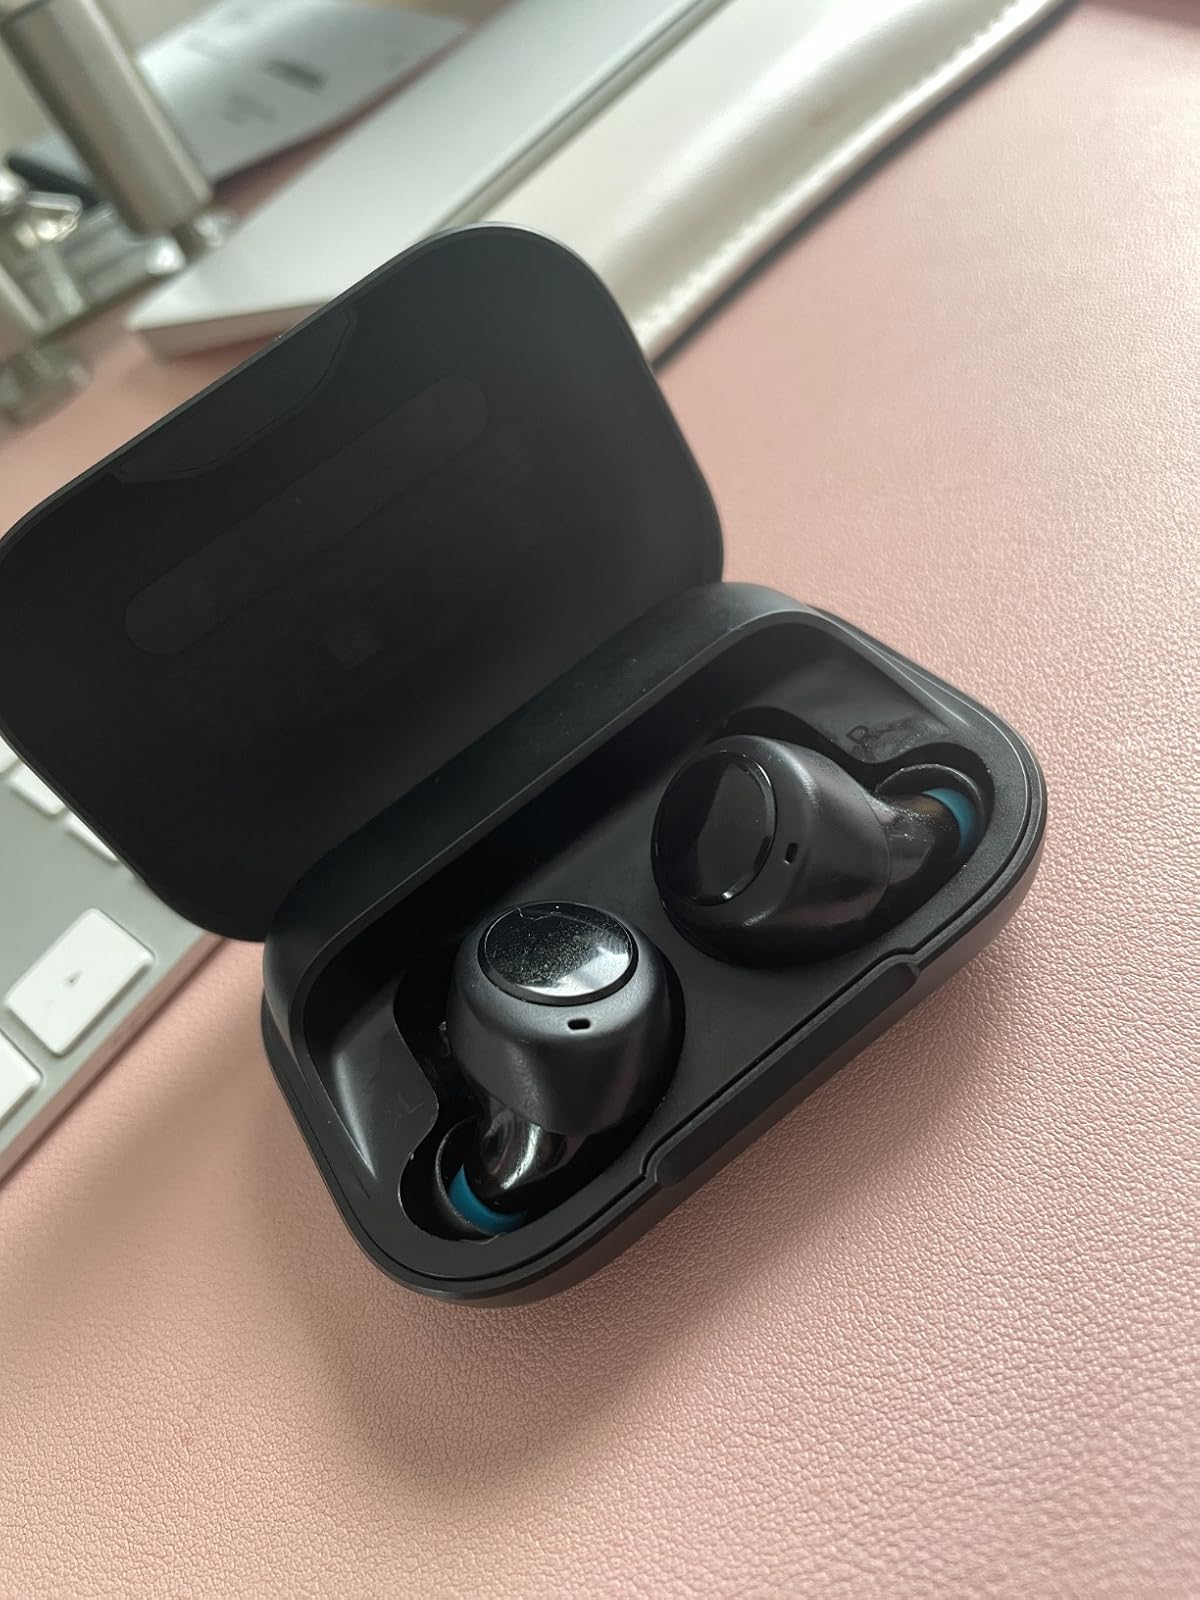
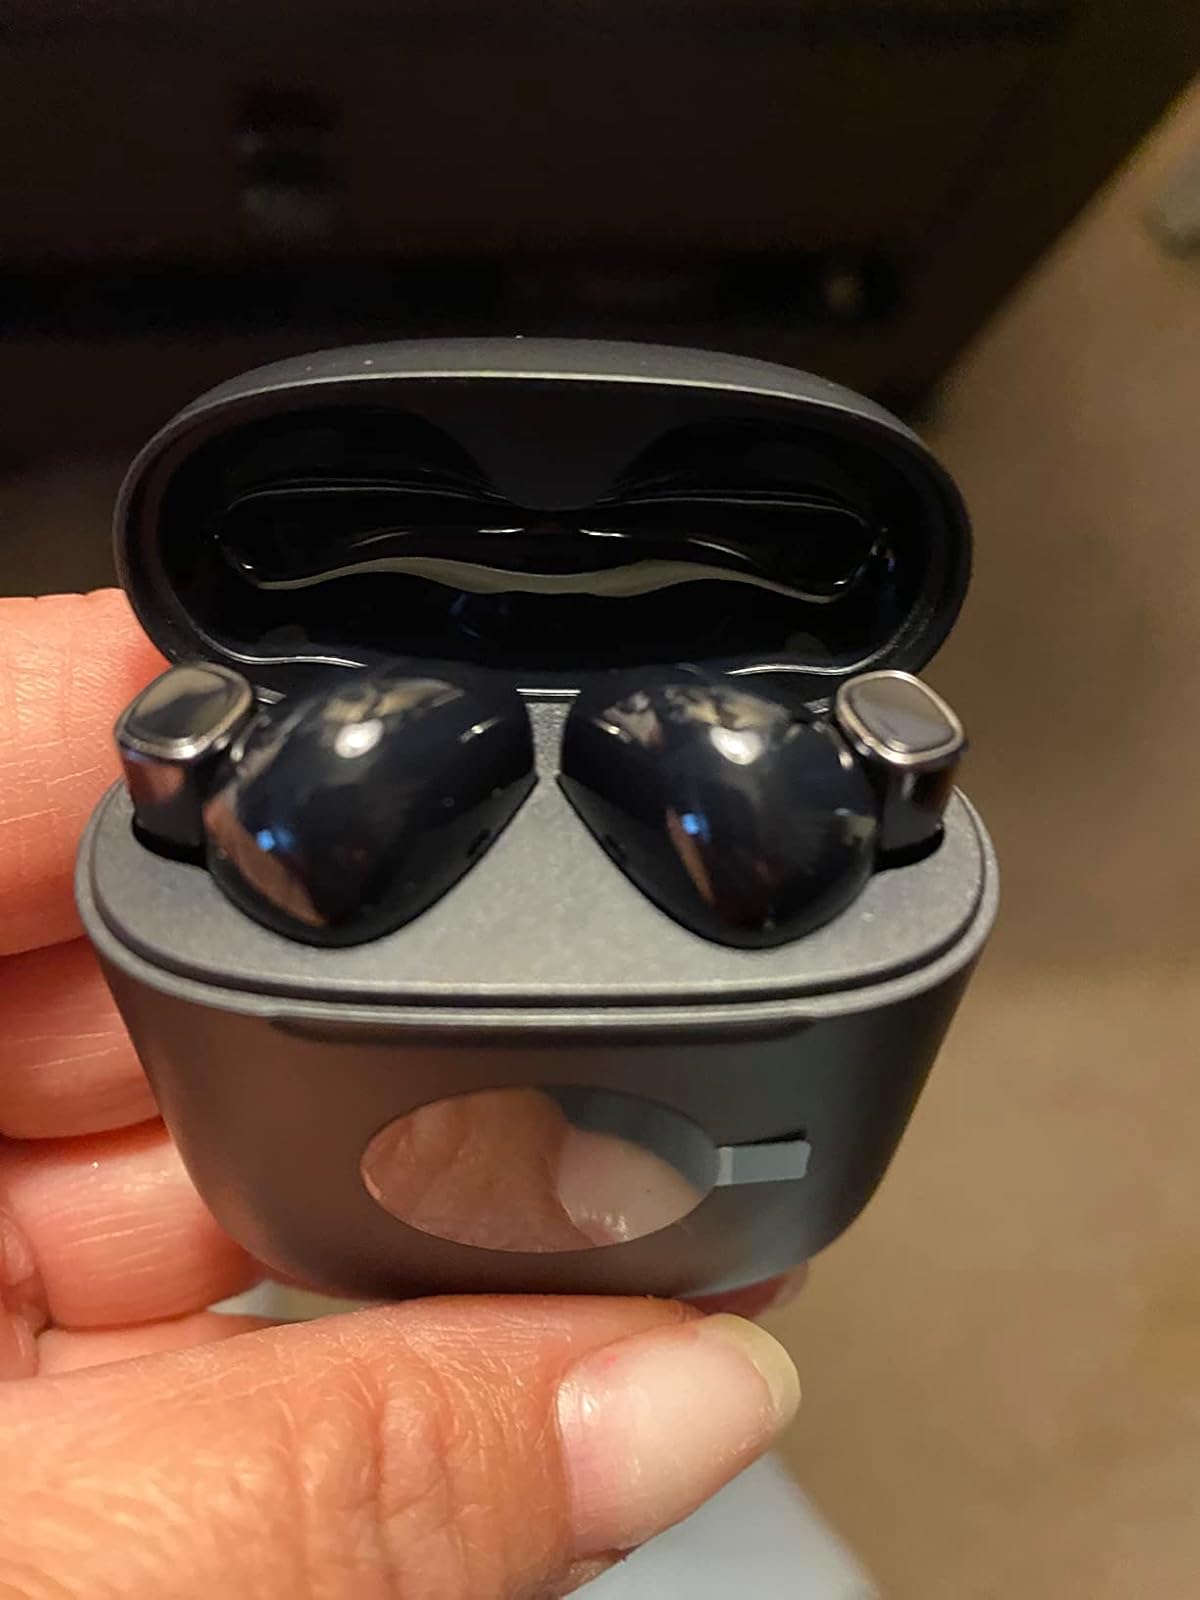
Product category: earbuds
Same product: no